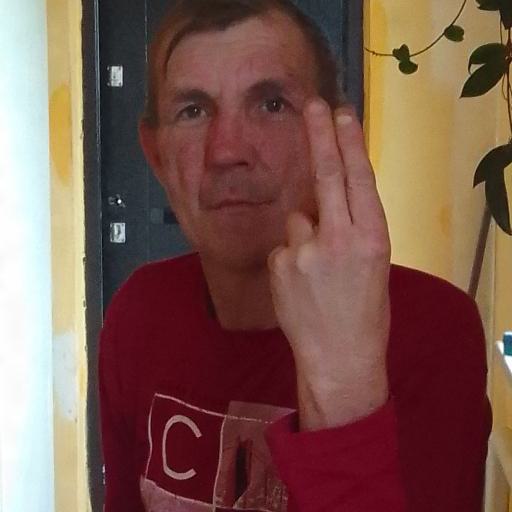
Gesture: two_up_inverted